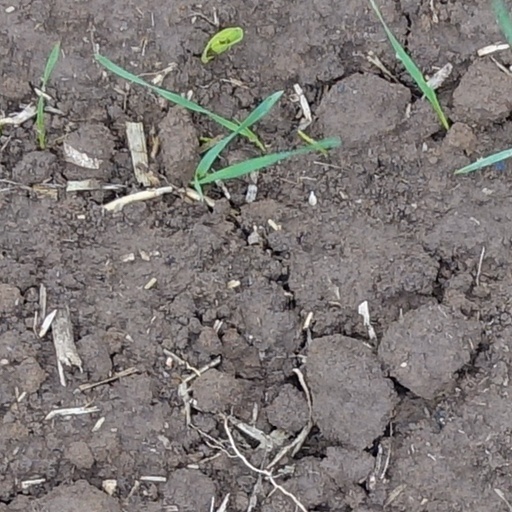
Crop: wheat